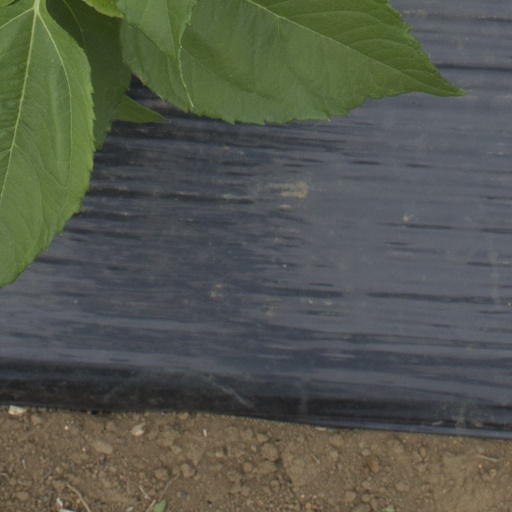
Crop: Jerusalem artichoke